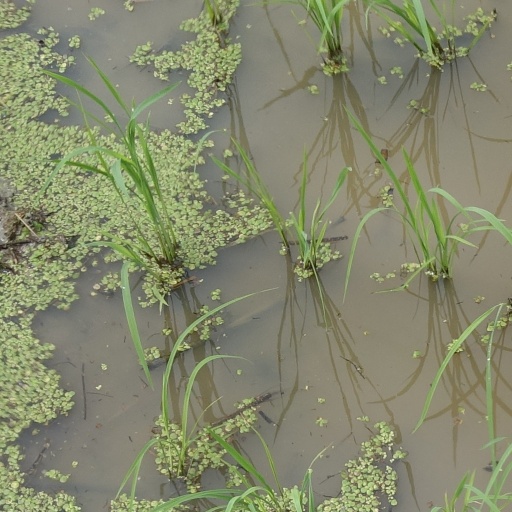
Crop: rice